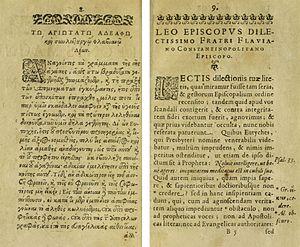
Le Tome à Flavien, parfois intitulé Epistola Leonis Magni ad Flavianum, est une lettre dogmatique adressée en 449 par l'évêque de Rome Léon le Grand à Flavien, patriarche de Constantinople. Son contenu a servi de base, deux ans plus tard, aux travaux du concile de Chalcédoine.
Le concile de Chalcédoine est le quatrième concile œcuménique du christianisme. Il a eu lieu du 8 octobre au 1ᵉʳ novembre 451 dans l'église Sainte-Euphémie de la ville homonyme, située aujourd'hui à Istanbul.